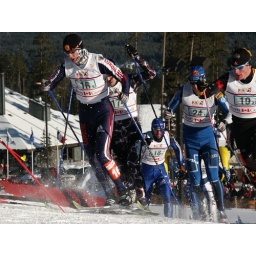
nordic skiing film shoot by xczone.tv. covering world cup cross country ski races in canmore, alberta, canada